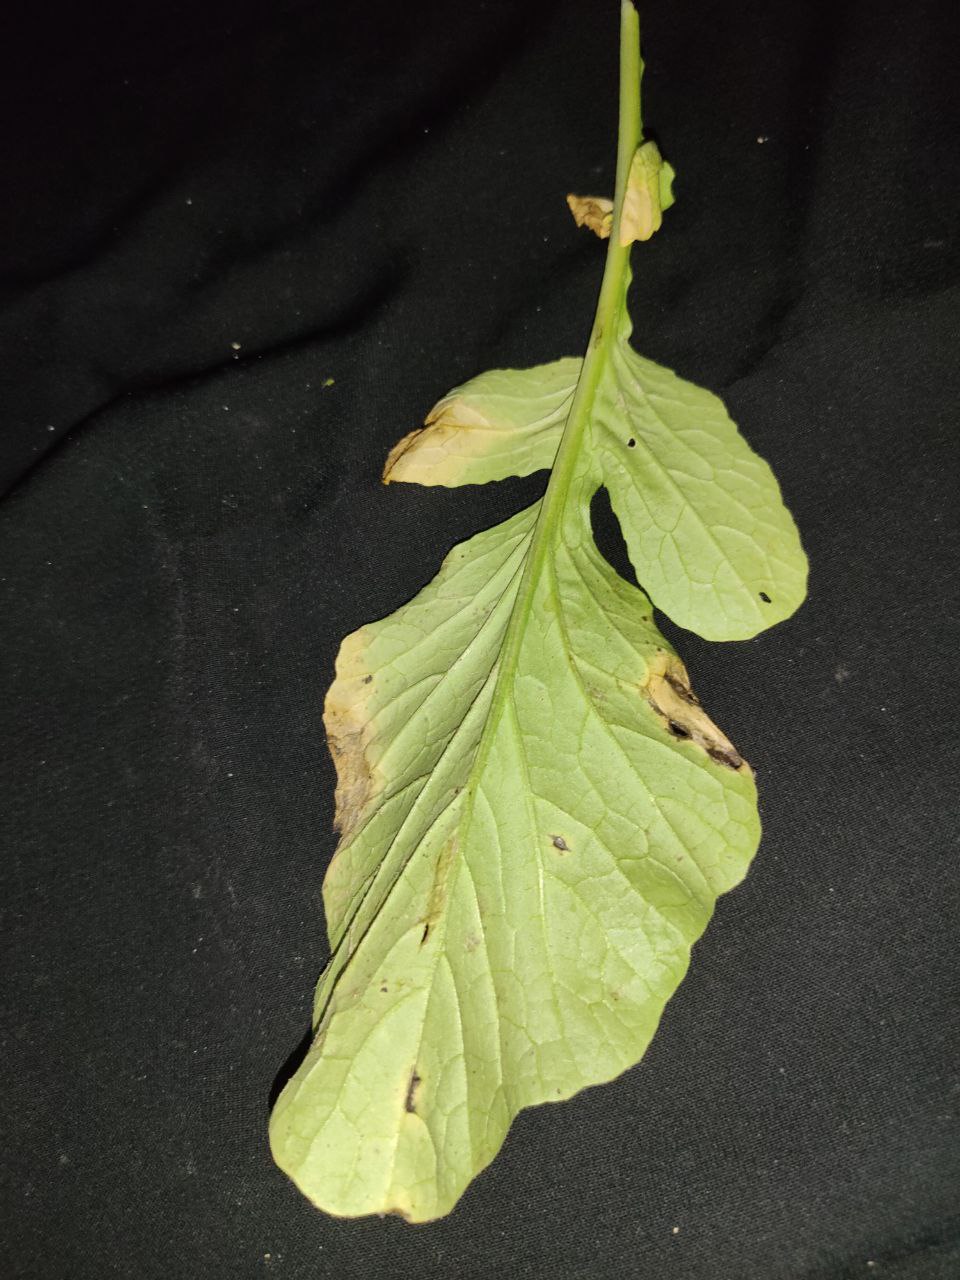
Label: Downey mildew